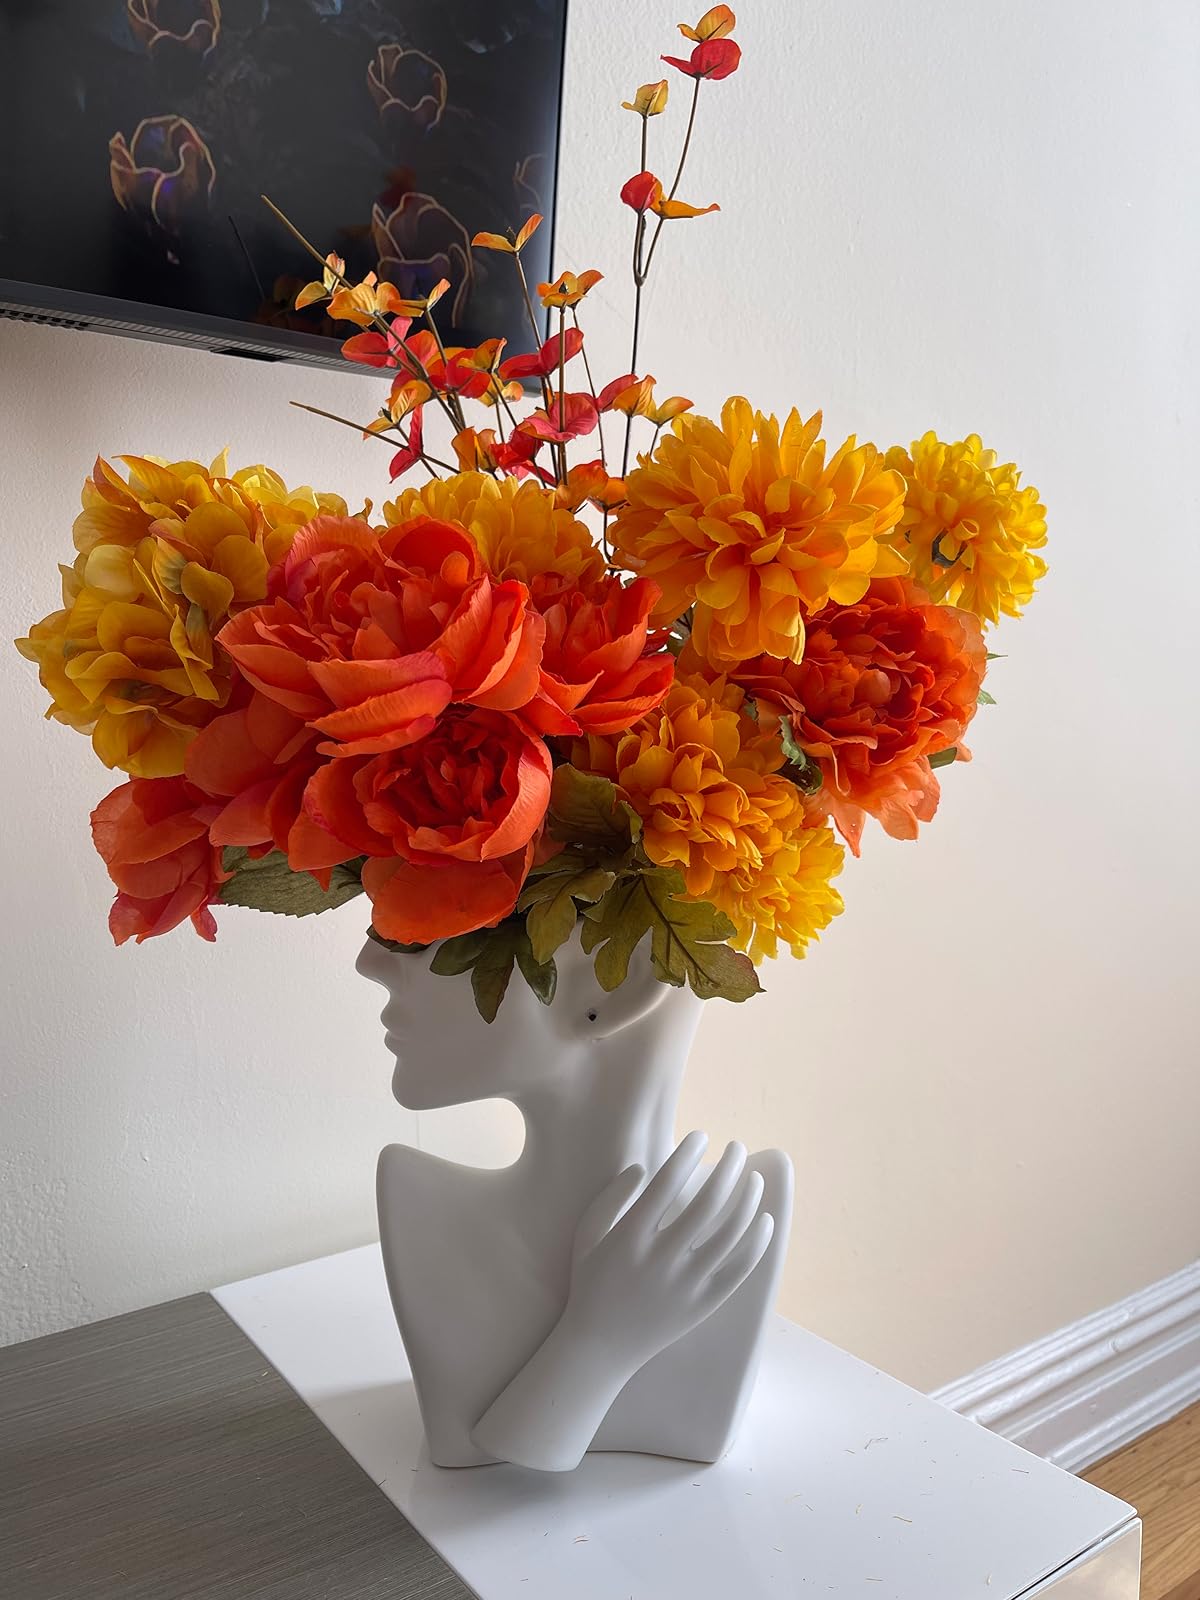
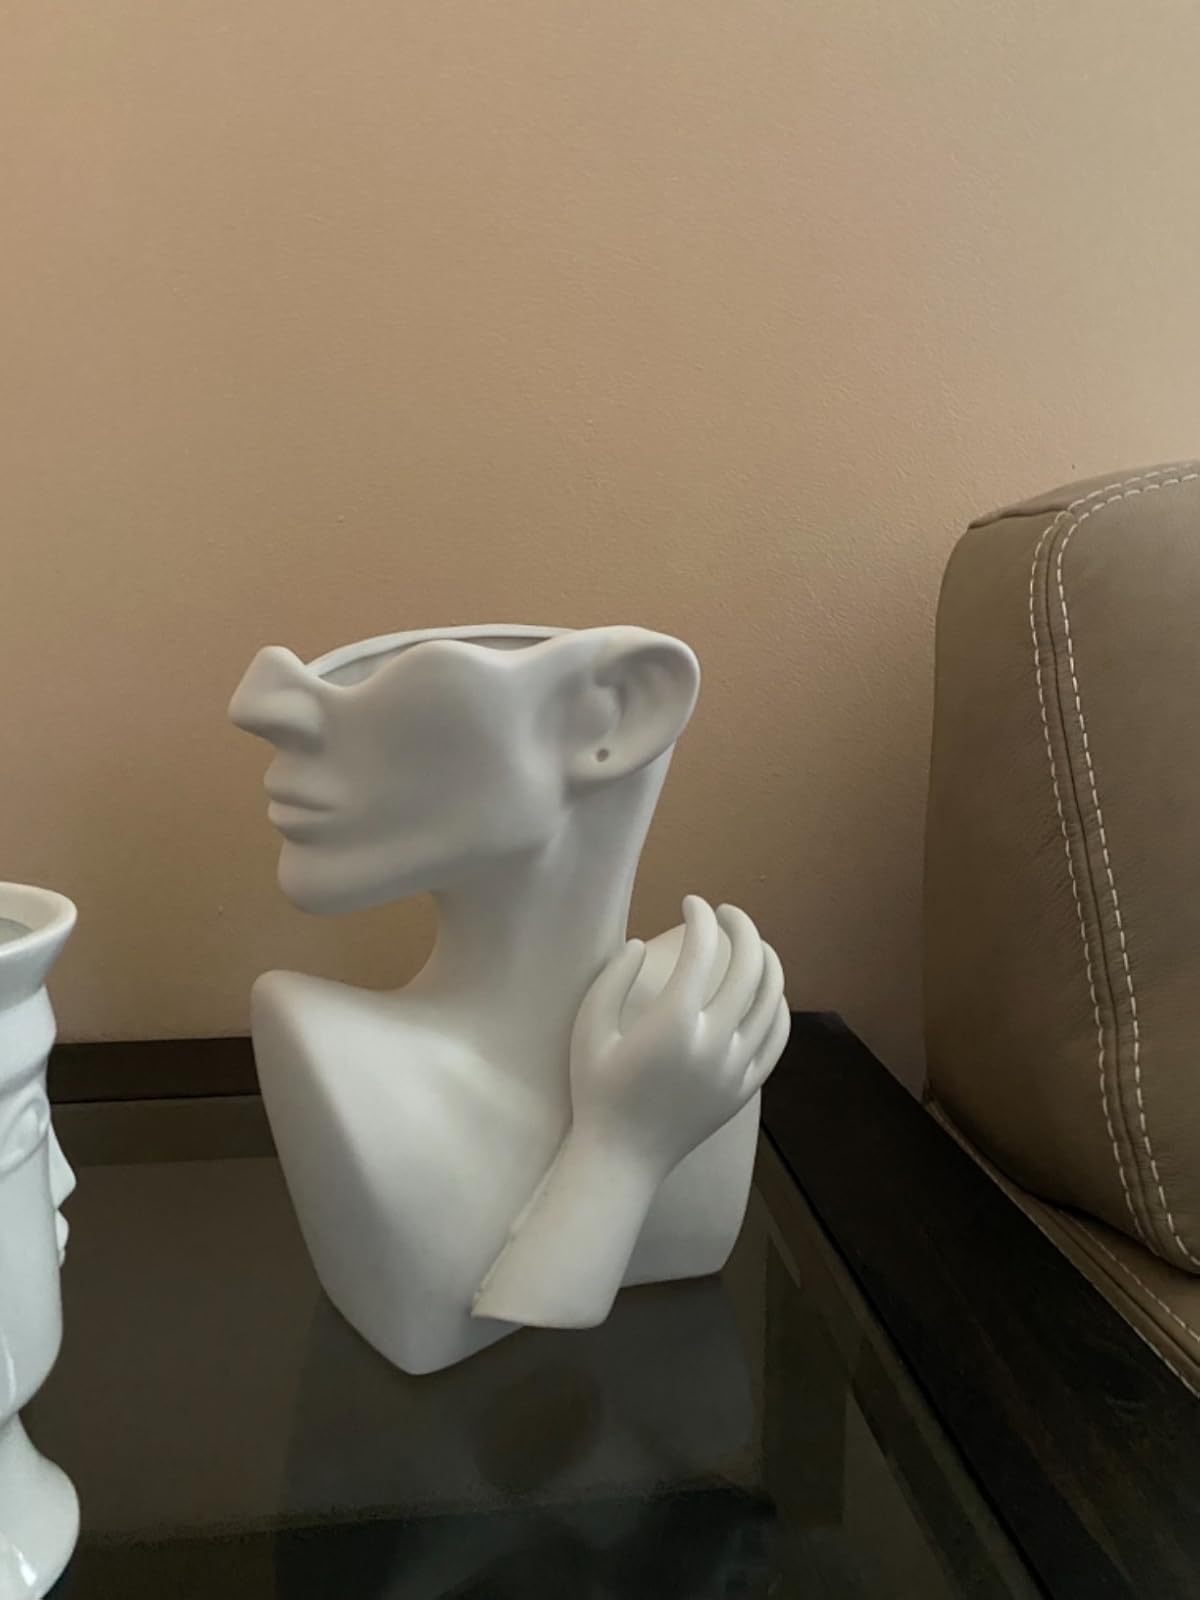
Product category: vase
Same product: yes